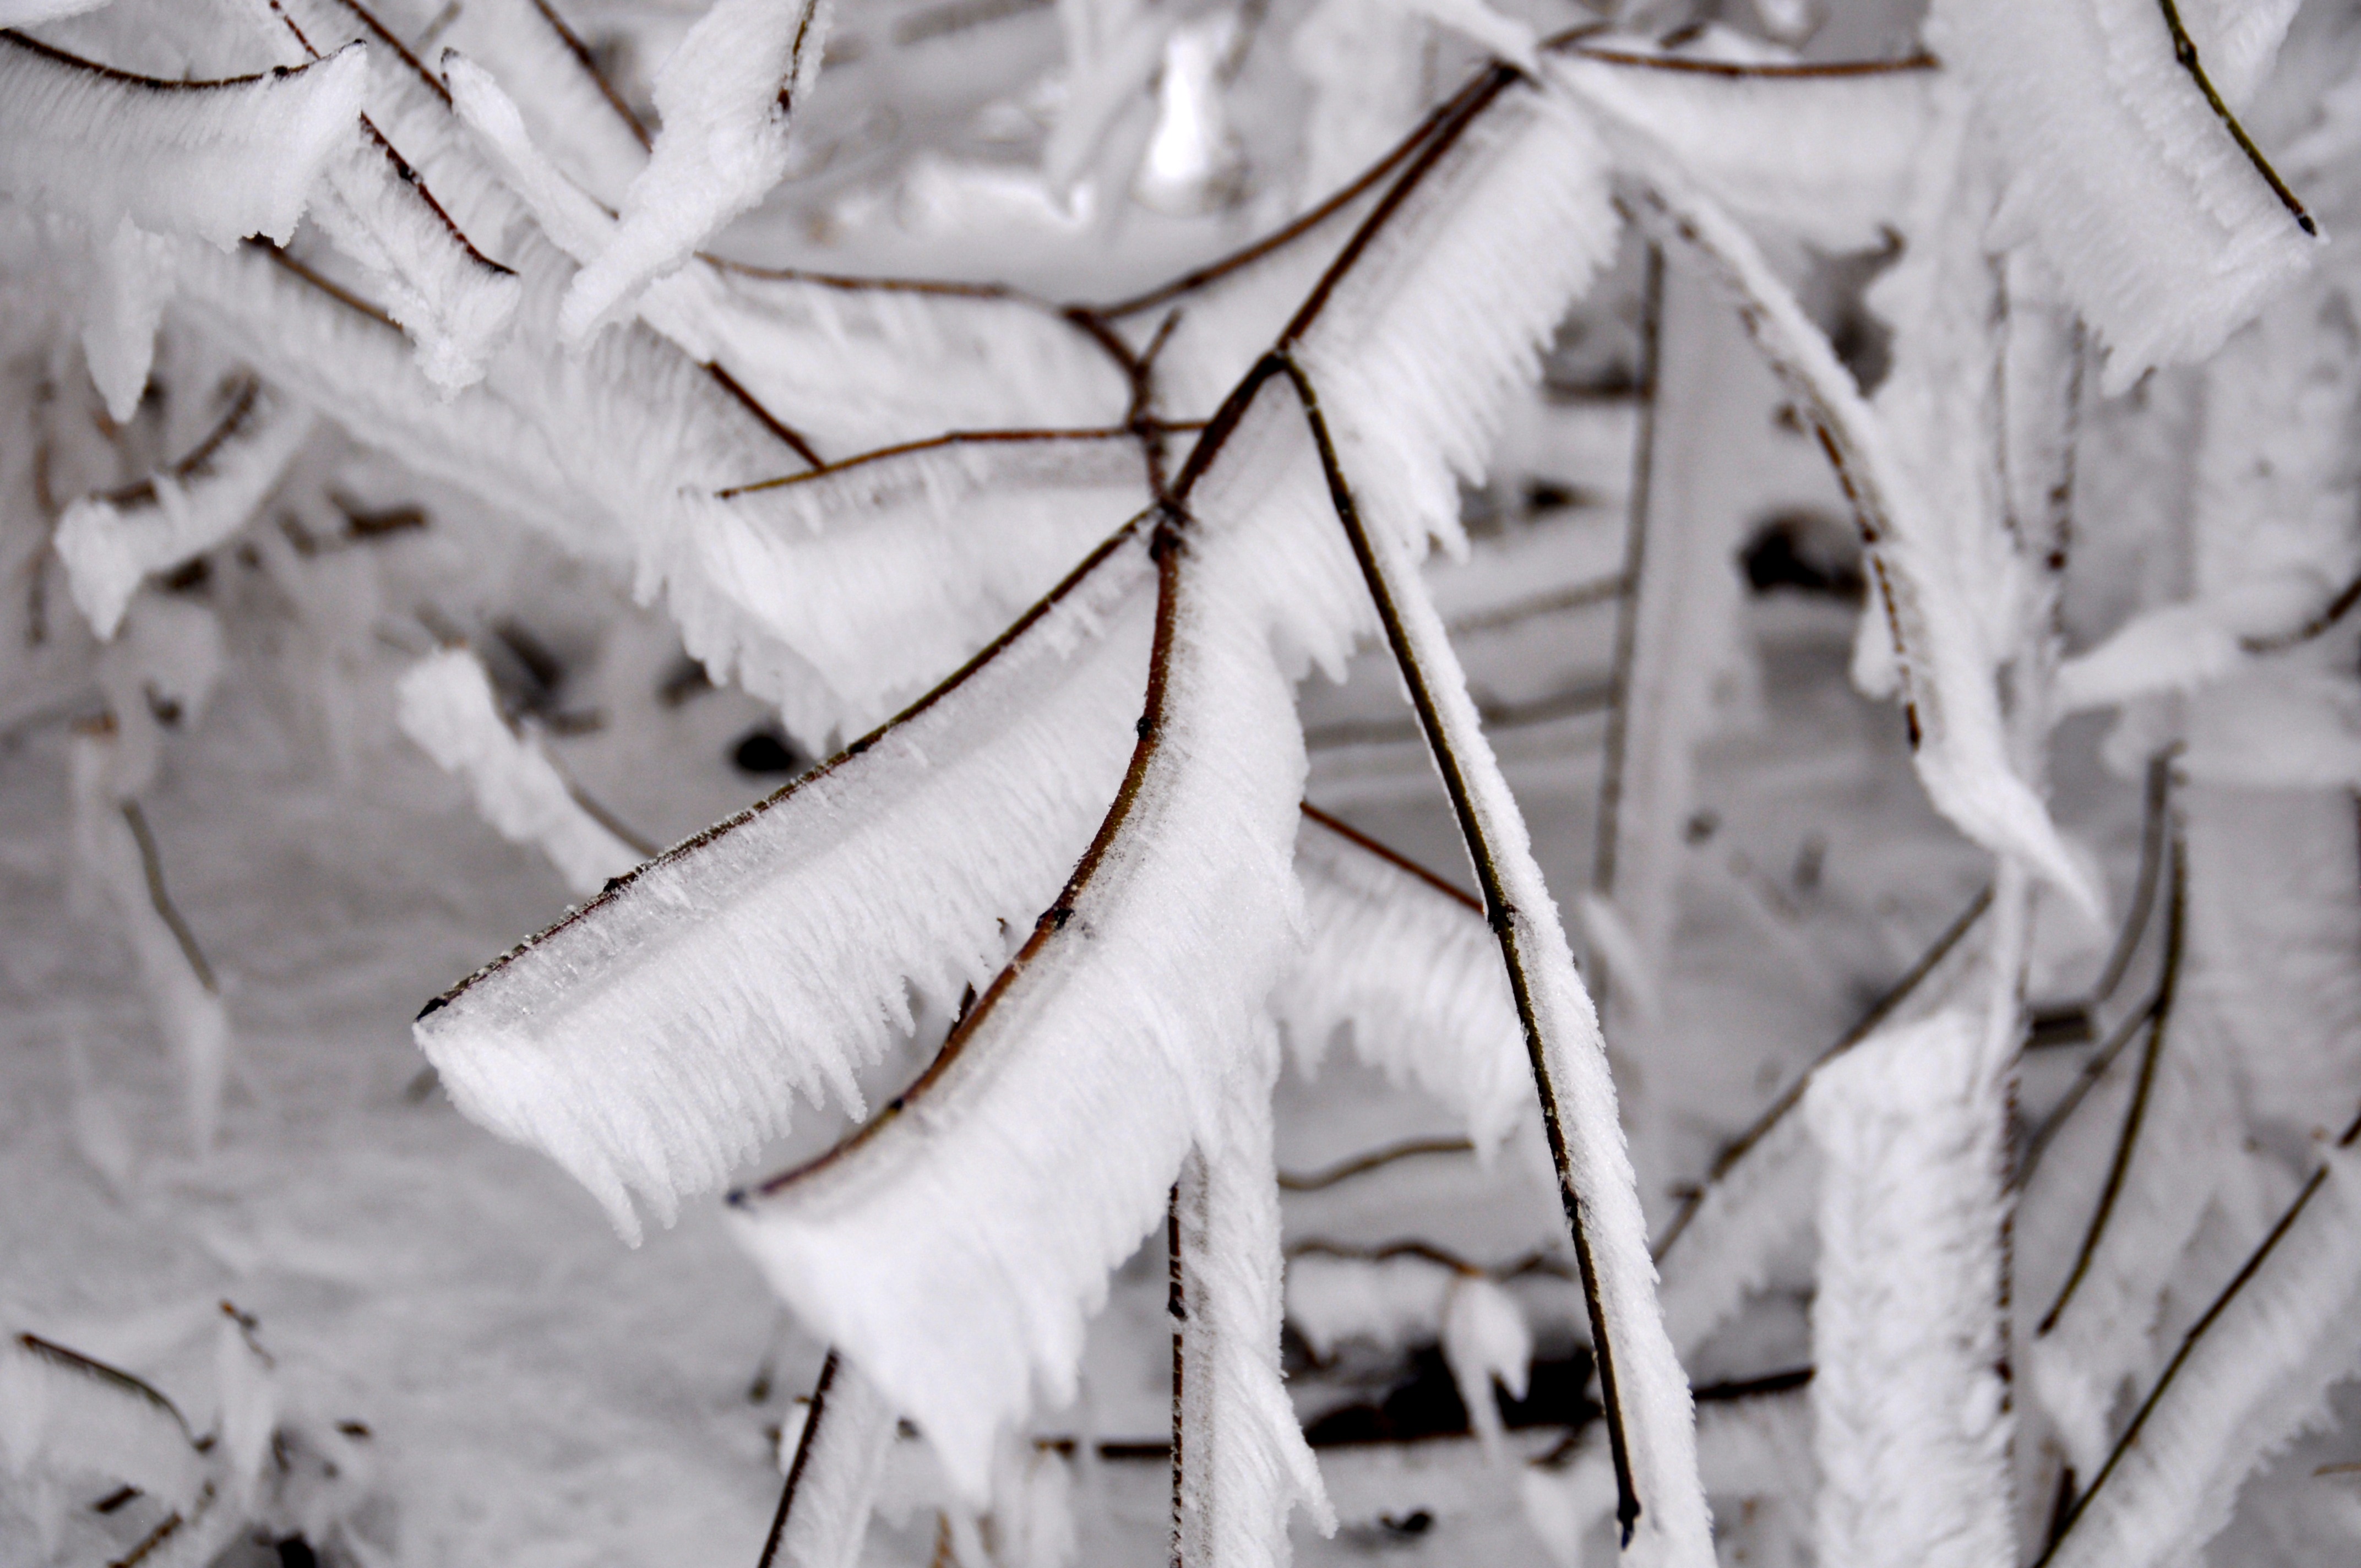
tree, nature, branch, snow, cold, winter, wing, black and white, plant, white, leaf, frost, ice, spring, weather, frozen, monochrome, season, twig, close up, iced, freezing, monochrome photography, woody plant